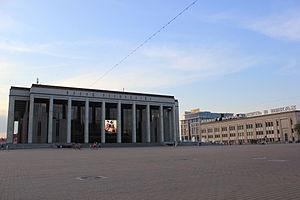
La place d'Octobre est une des places principales de la ville de Minsk.